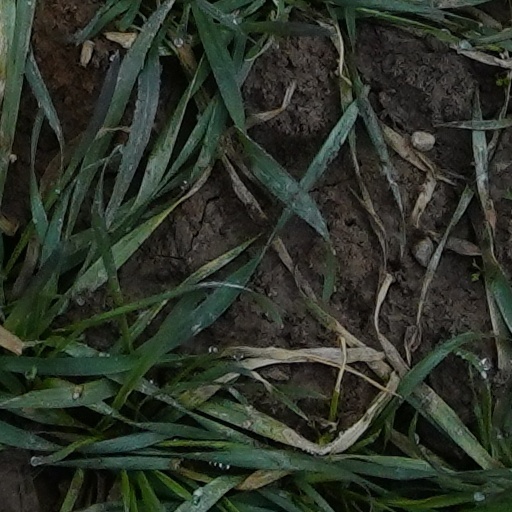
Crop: wheat